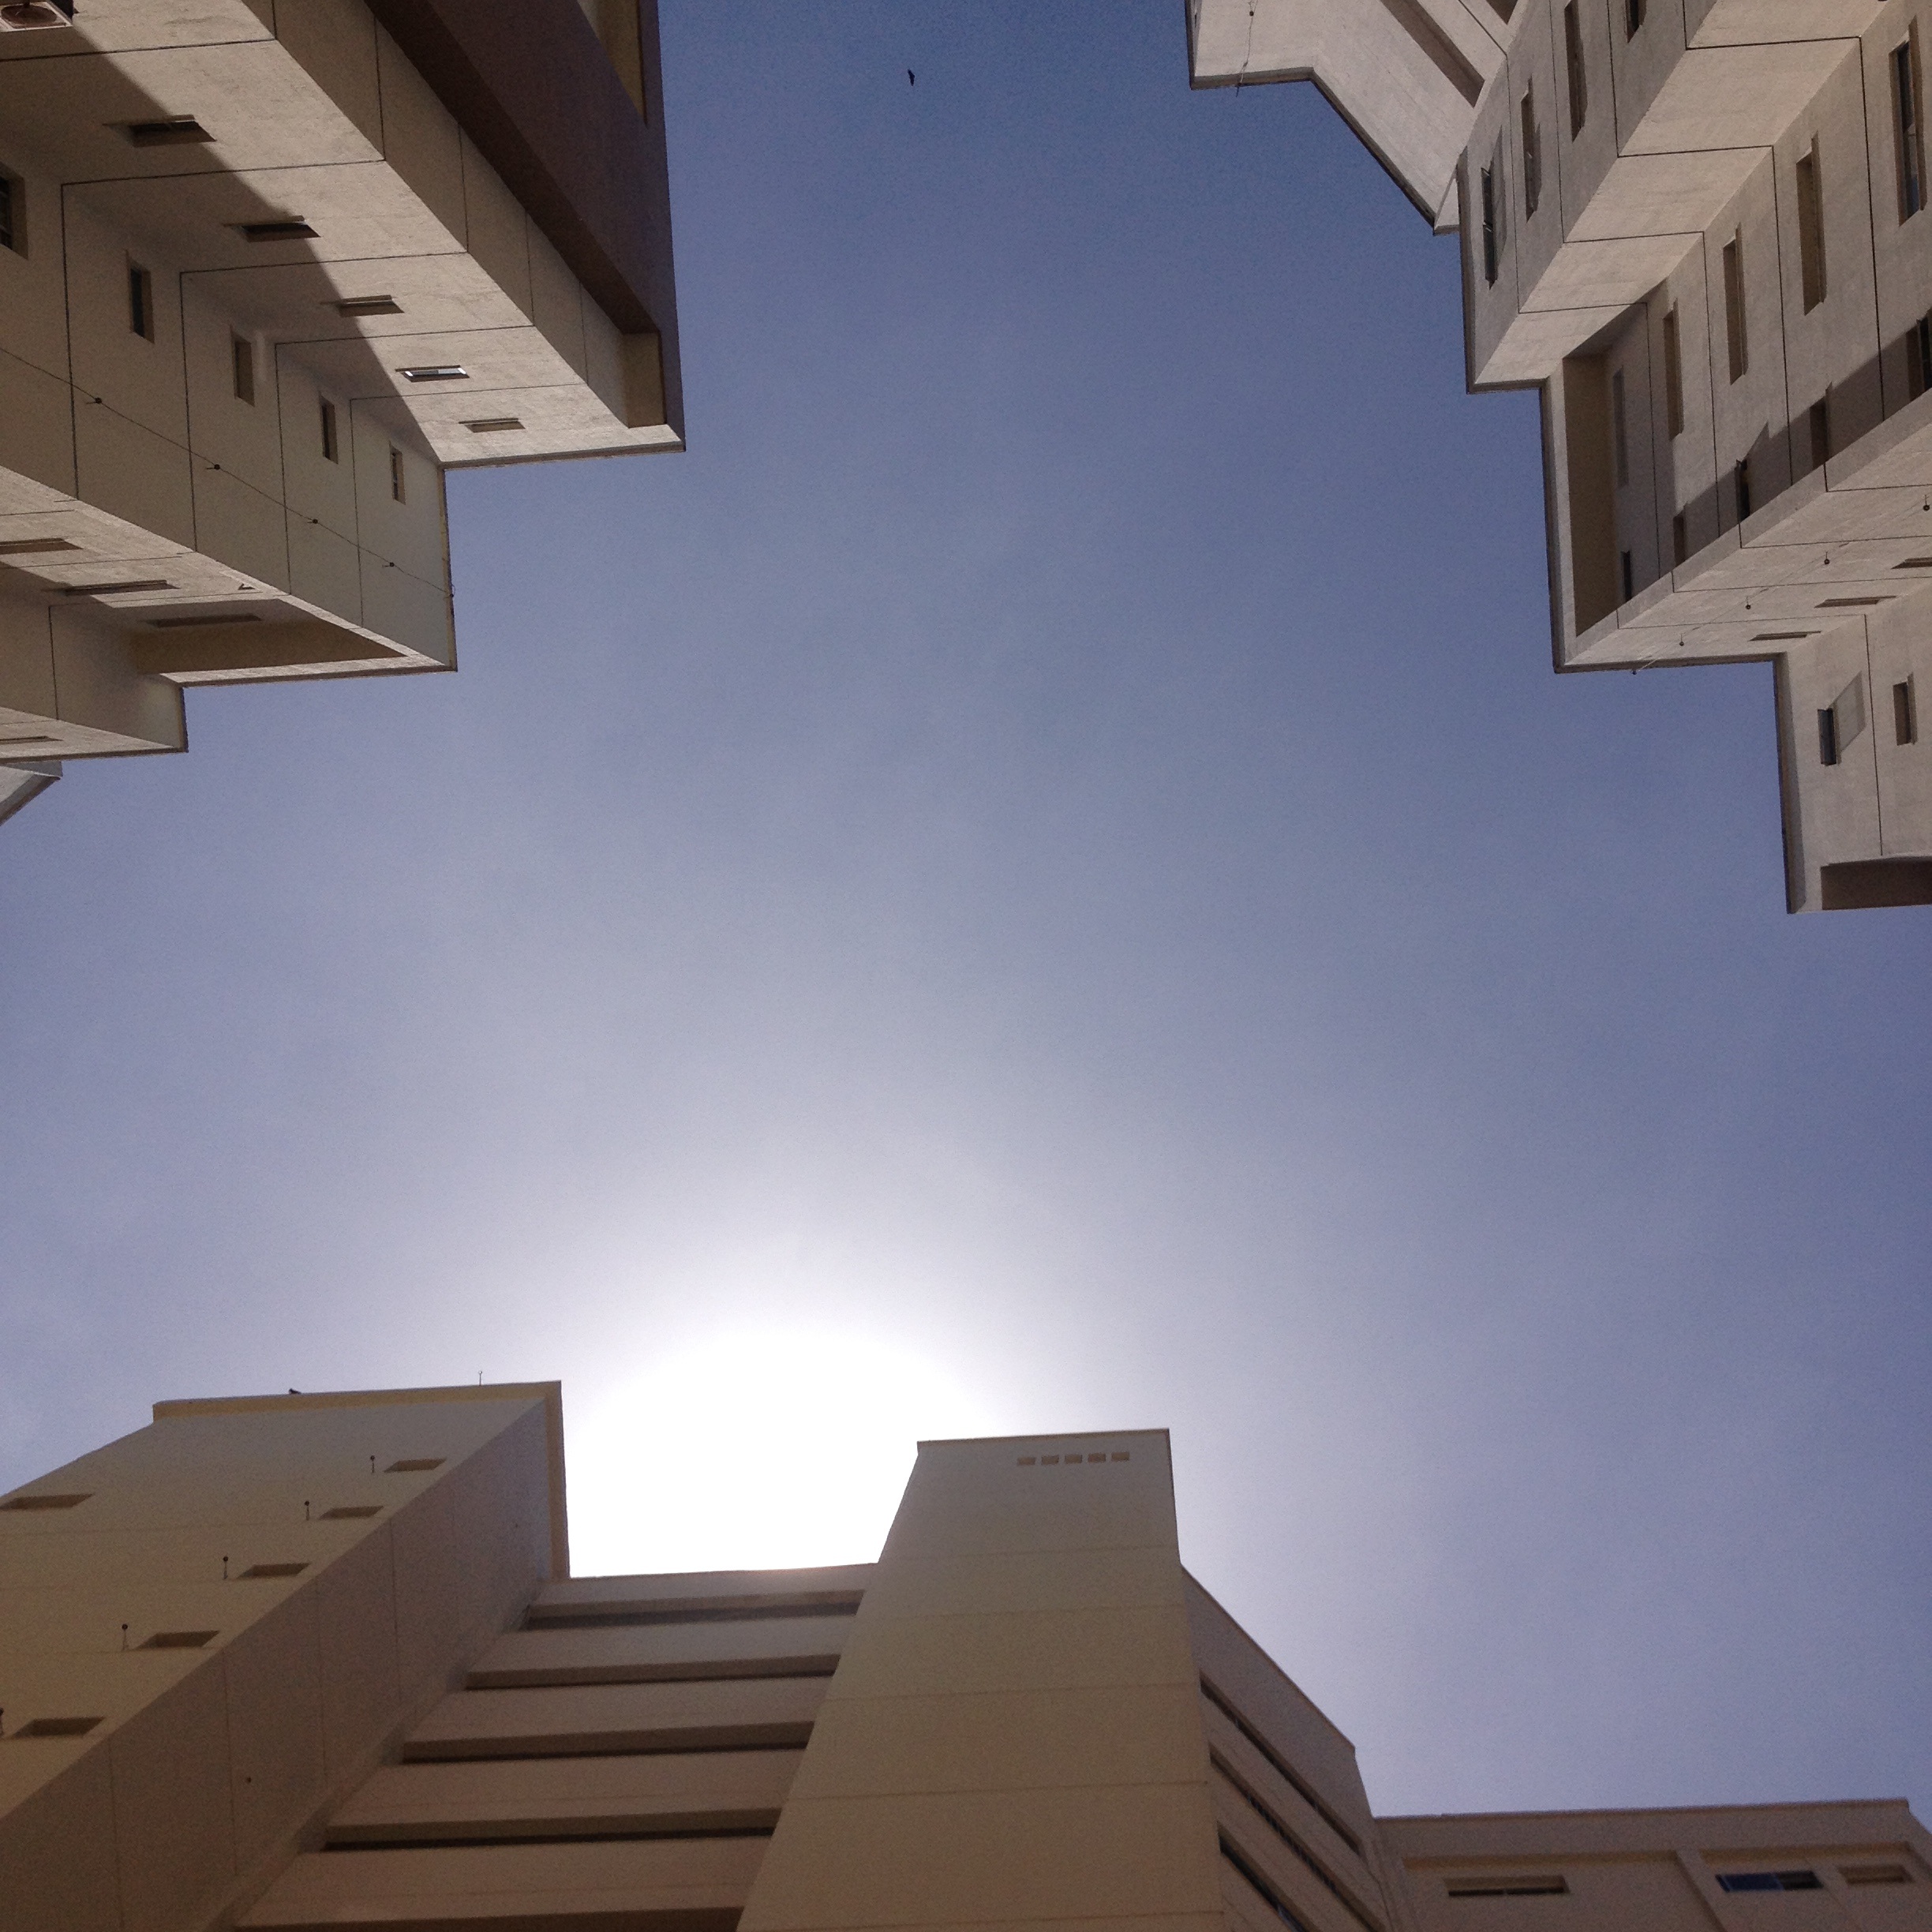
architecture, skyscraper, urban, construction, facade, professional, buildings, shape, condominium